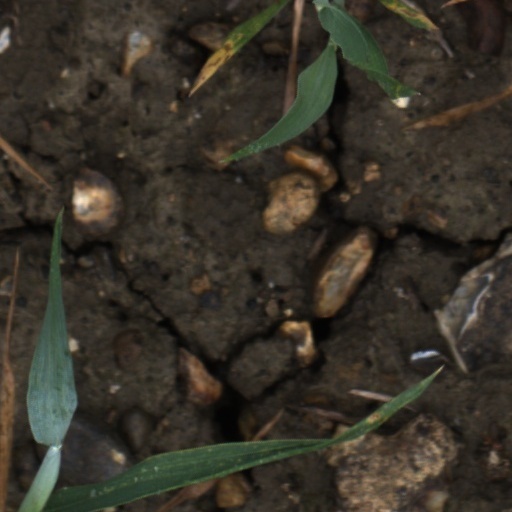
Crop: wheat